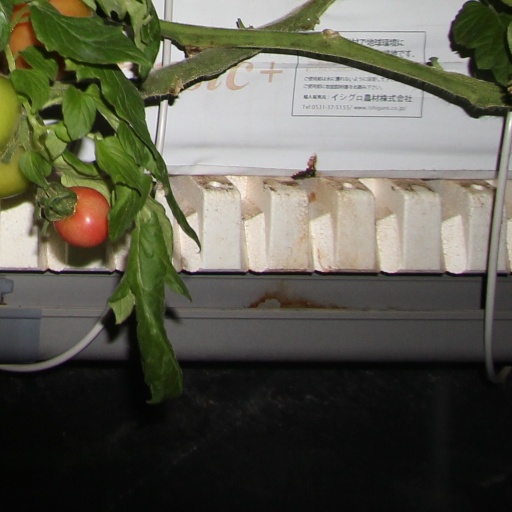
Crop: tomato